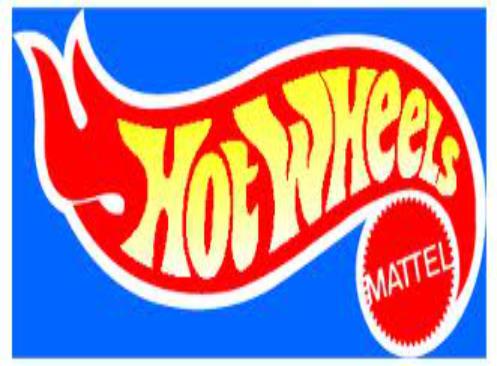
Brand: Hot Wheels
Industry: Leisure